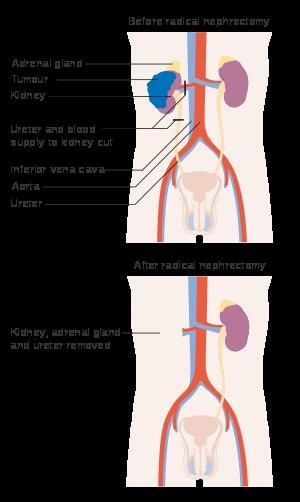
La néphrectomie est l'ablation chirurgicale d'un rein.